Pinus strobus

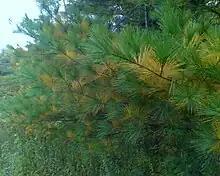
White pine boughs, showing annual yellowing and abscission of older foliage in the autumn, upstate New York, USA

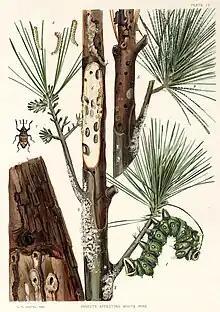
An illustration dated 1902, showing a variety of insect pests affecting eastern white pine

Because the eastern white pine tree is somewhat resistant to fire, mature survivors are able to reseed burned areas. In pure stands, mature trees usually have no branches on the lower half of their trunks. The white pine weevil ("Pissodes strobi") and white pine blister rust ("Cronartium ribicola"), an introduced fungus, can damage or kill these trees.